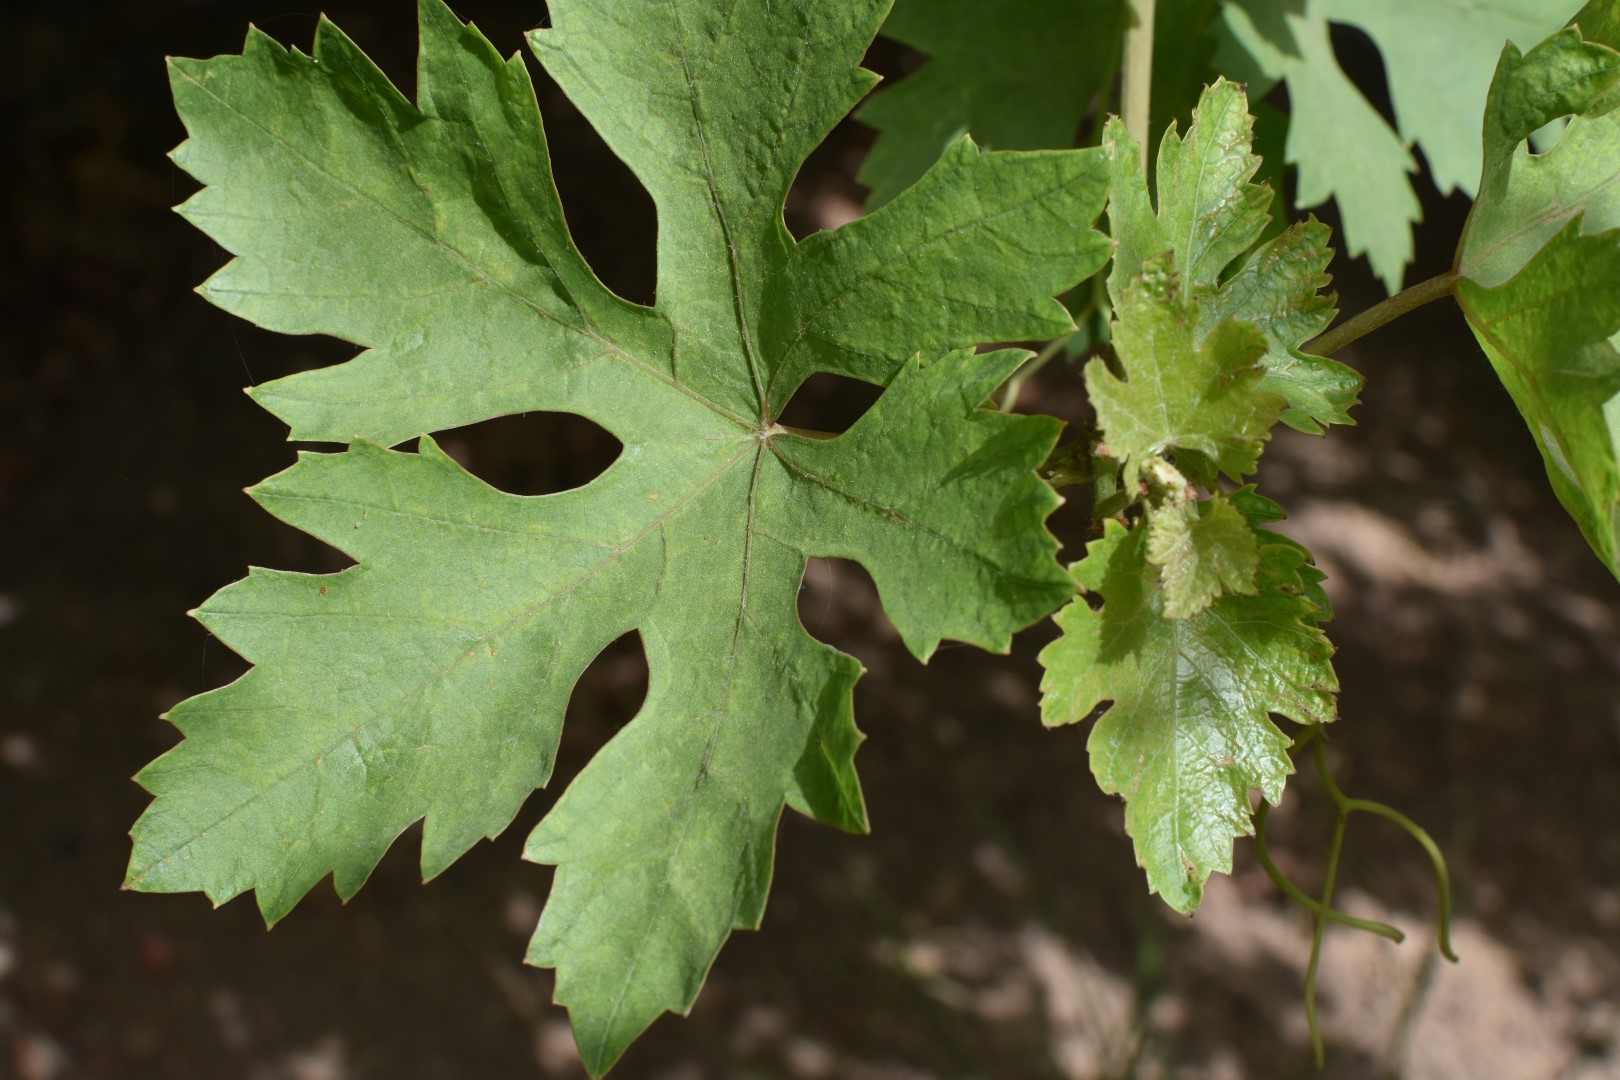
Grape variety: Riasi